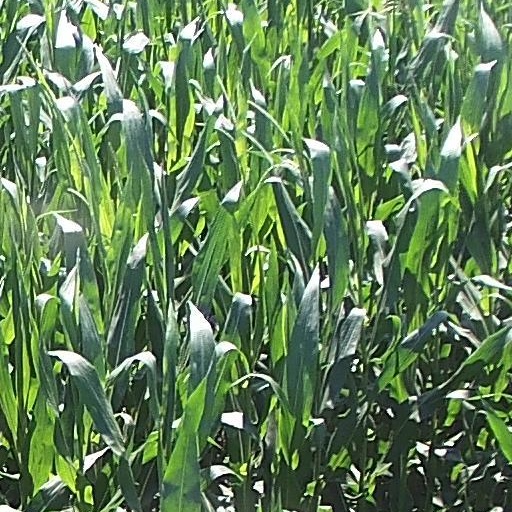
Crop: maize; corn